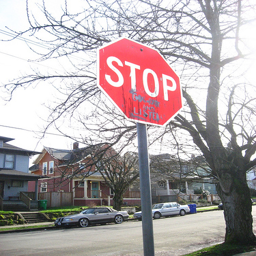
A red stop sign sitting on the side of a street.
A stop sign with some graffiti on it at a street corner.
Graffiti is written on a stop sign at street corner.
A stop sign with graffiti on it in front of a group of houses.
A damaged stop sign in a residential neighborhood.